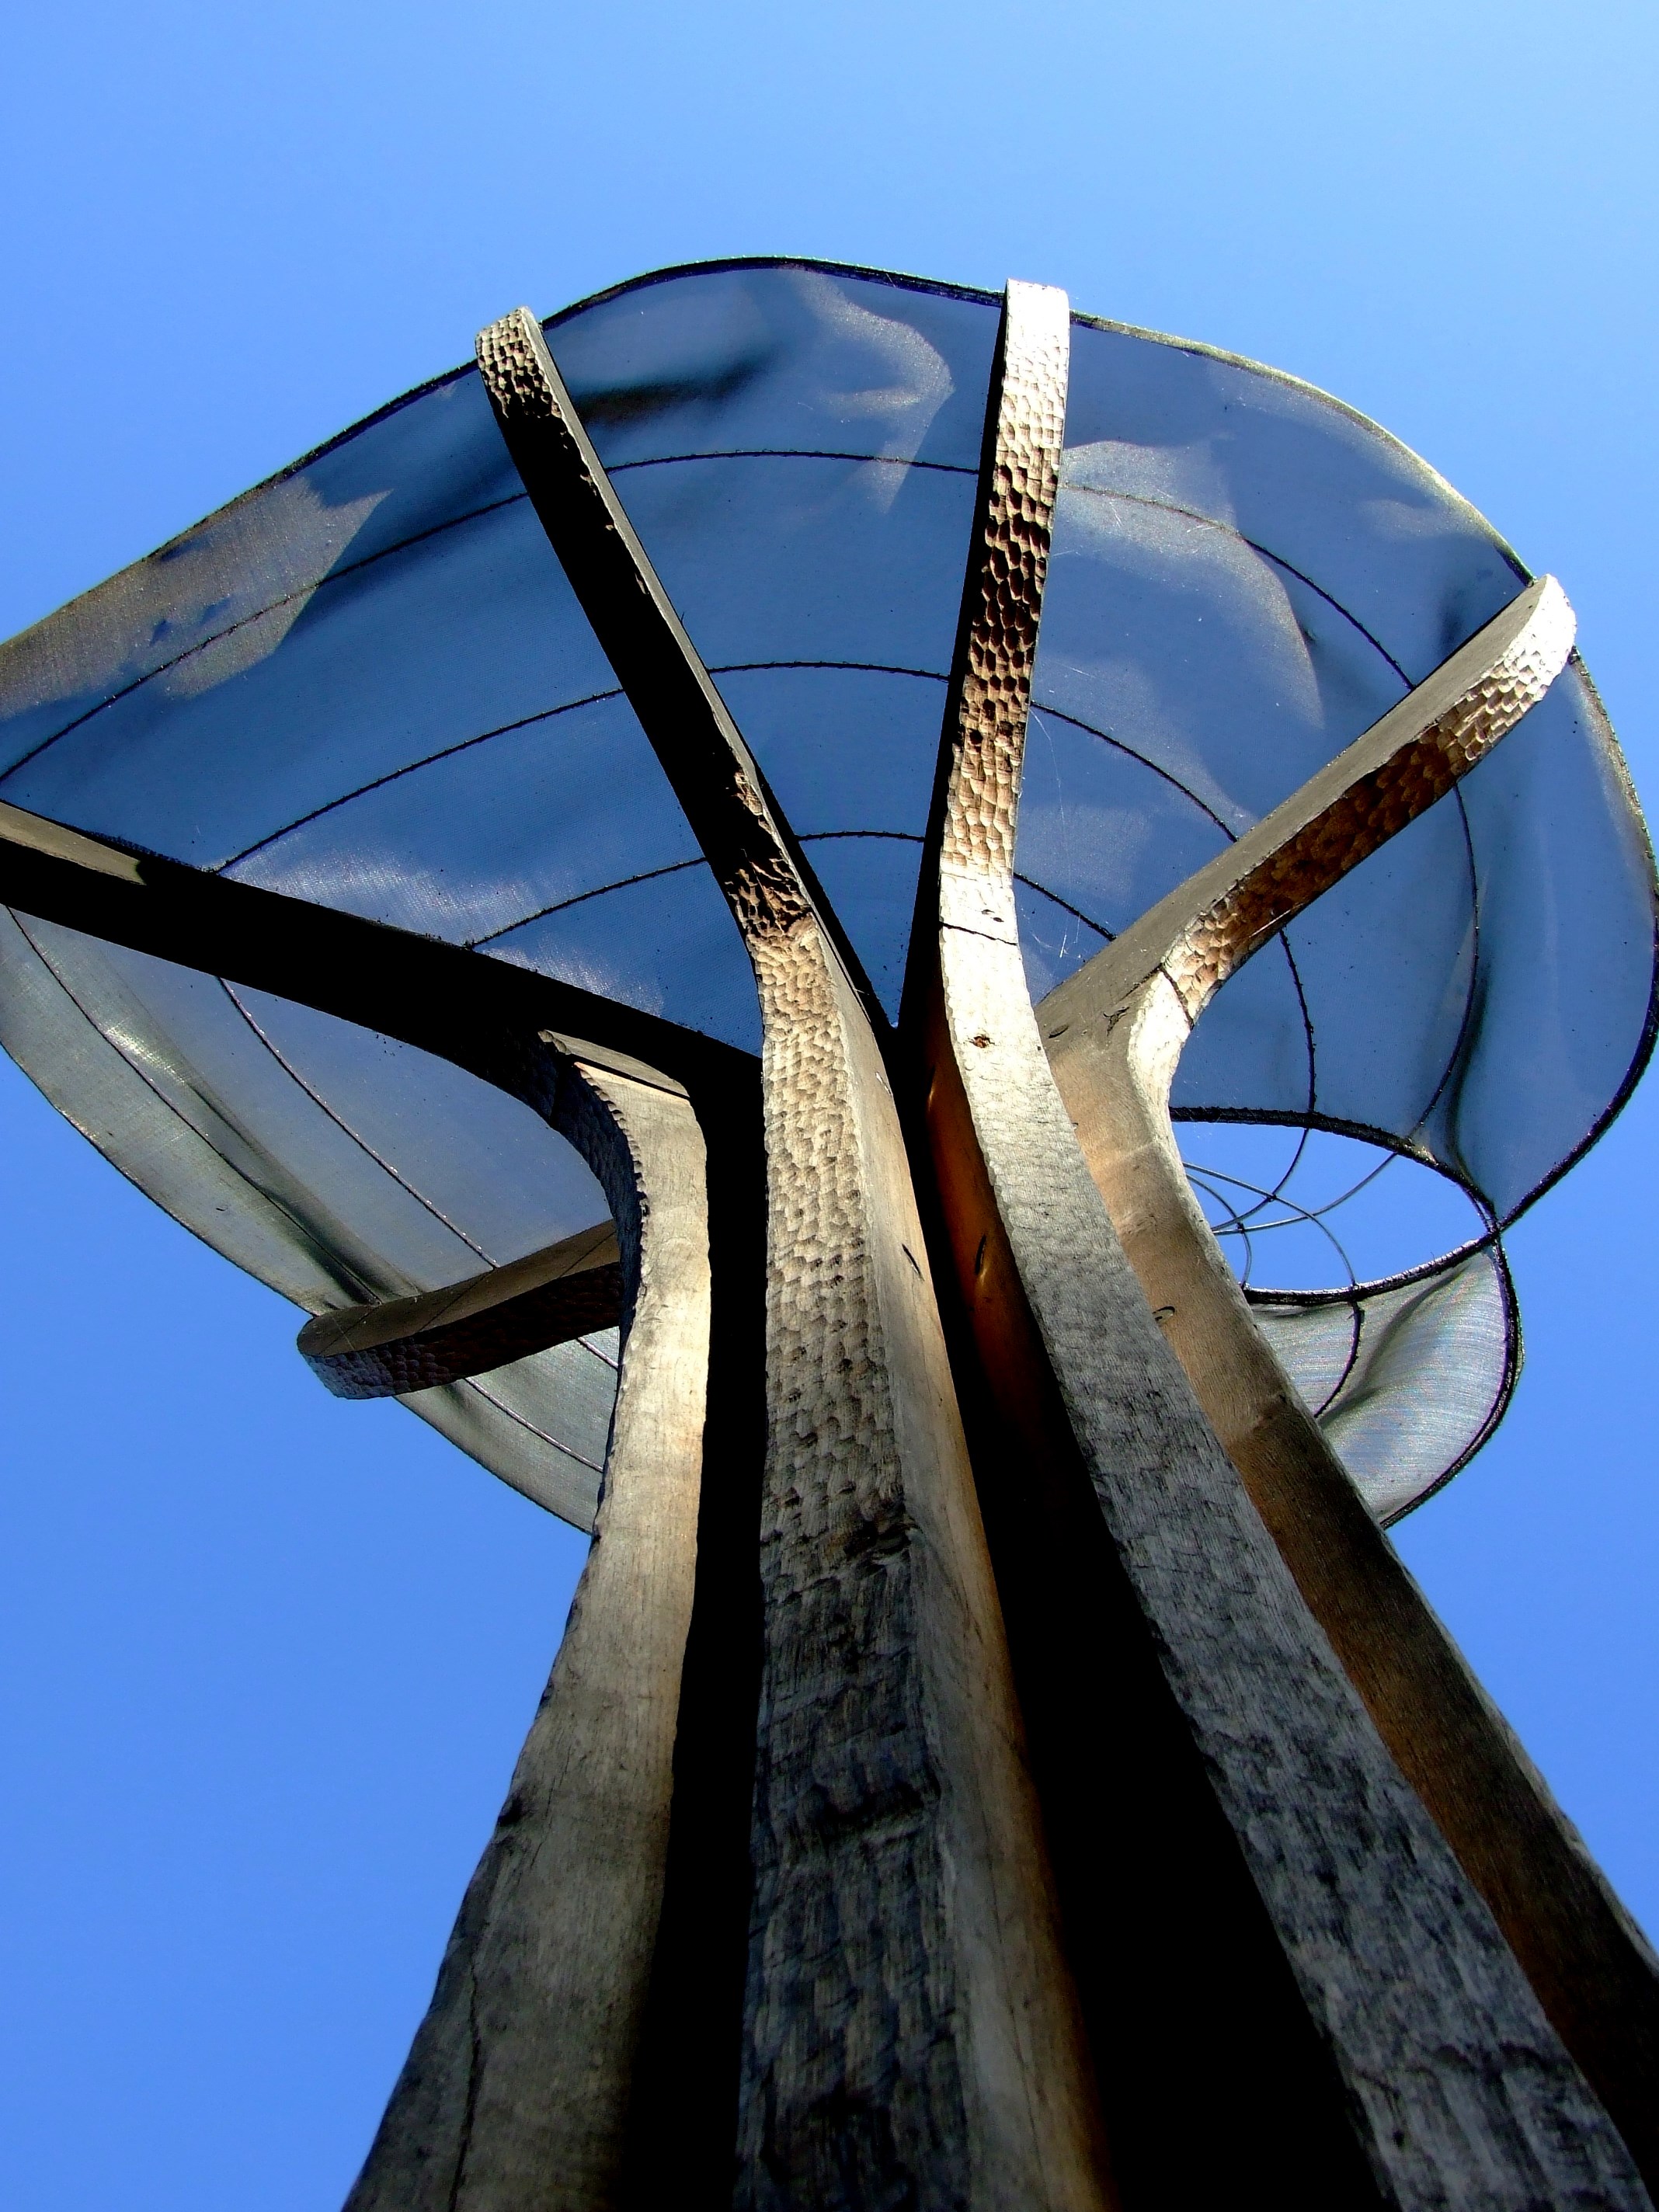
architecture, window, glass, wind, reflection, blue, sculpture, symmetry